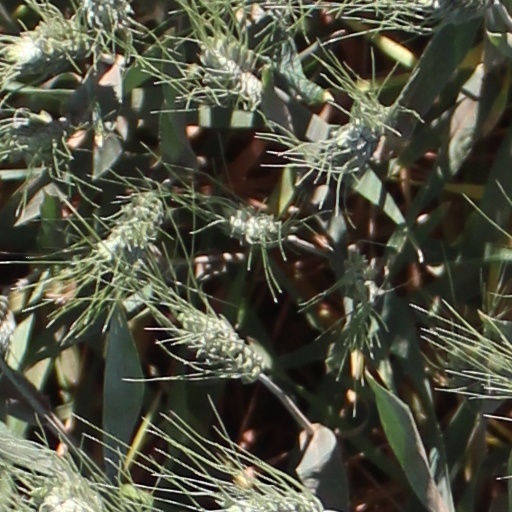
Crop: wheat